Aparichithan

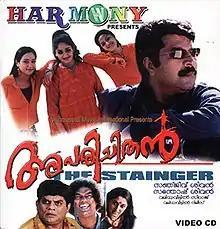

Aparichithan is a 2004 Indian Malayalam-language supernatural horror film directed by Sanjeev Sivan (in his directorial debut). It stars Kavya Madhavan, Karthika, and Manya, with Mammootty in an extended cameo role. The plot centers around three college students who summons a spirit through an ouija board. The music was composed by Suresh Peters.